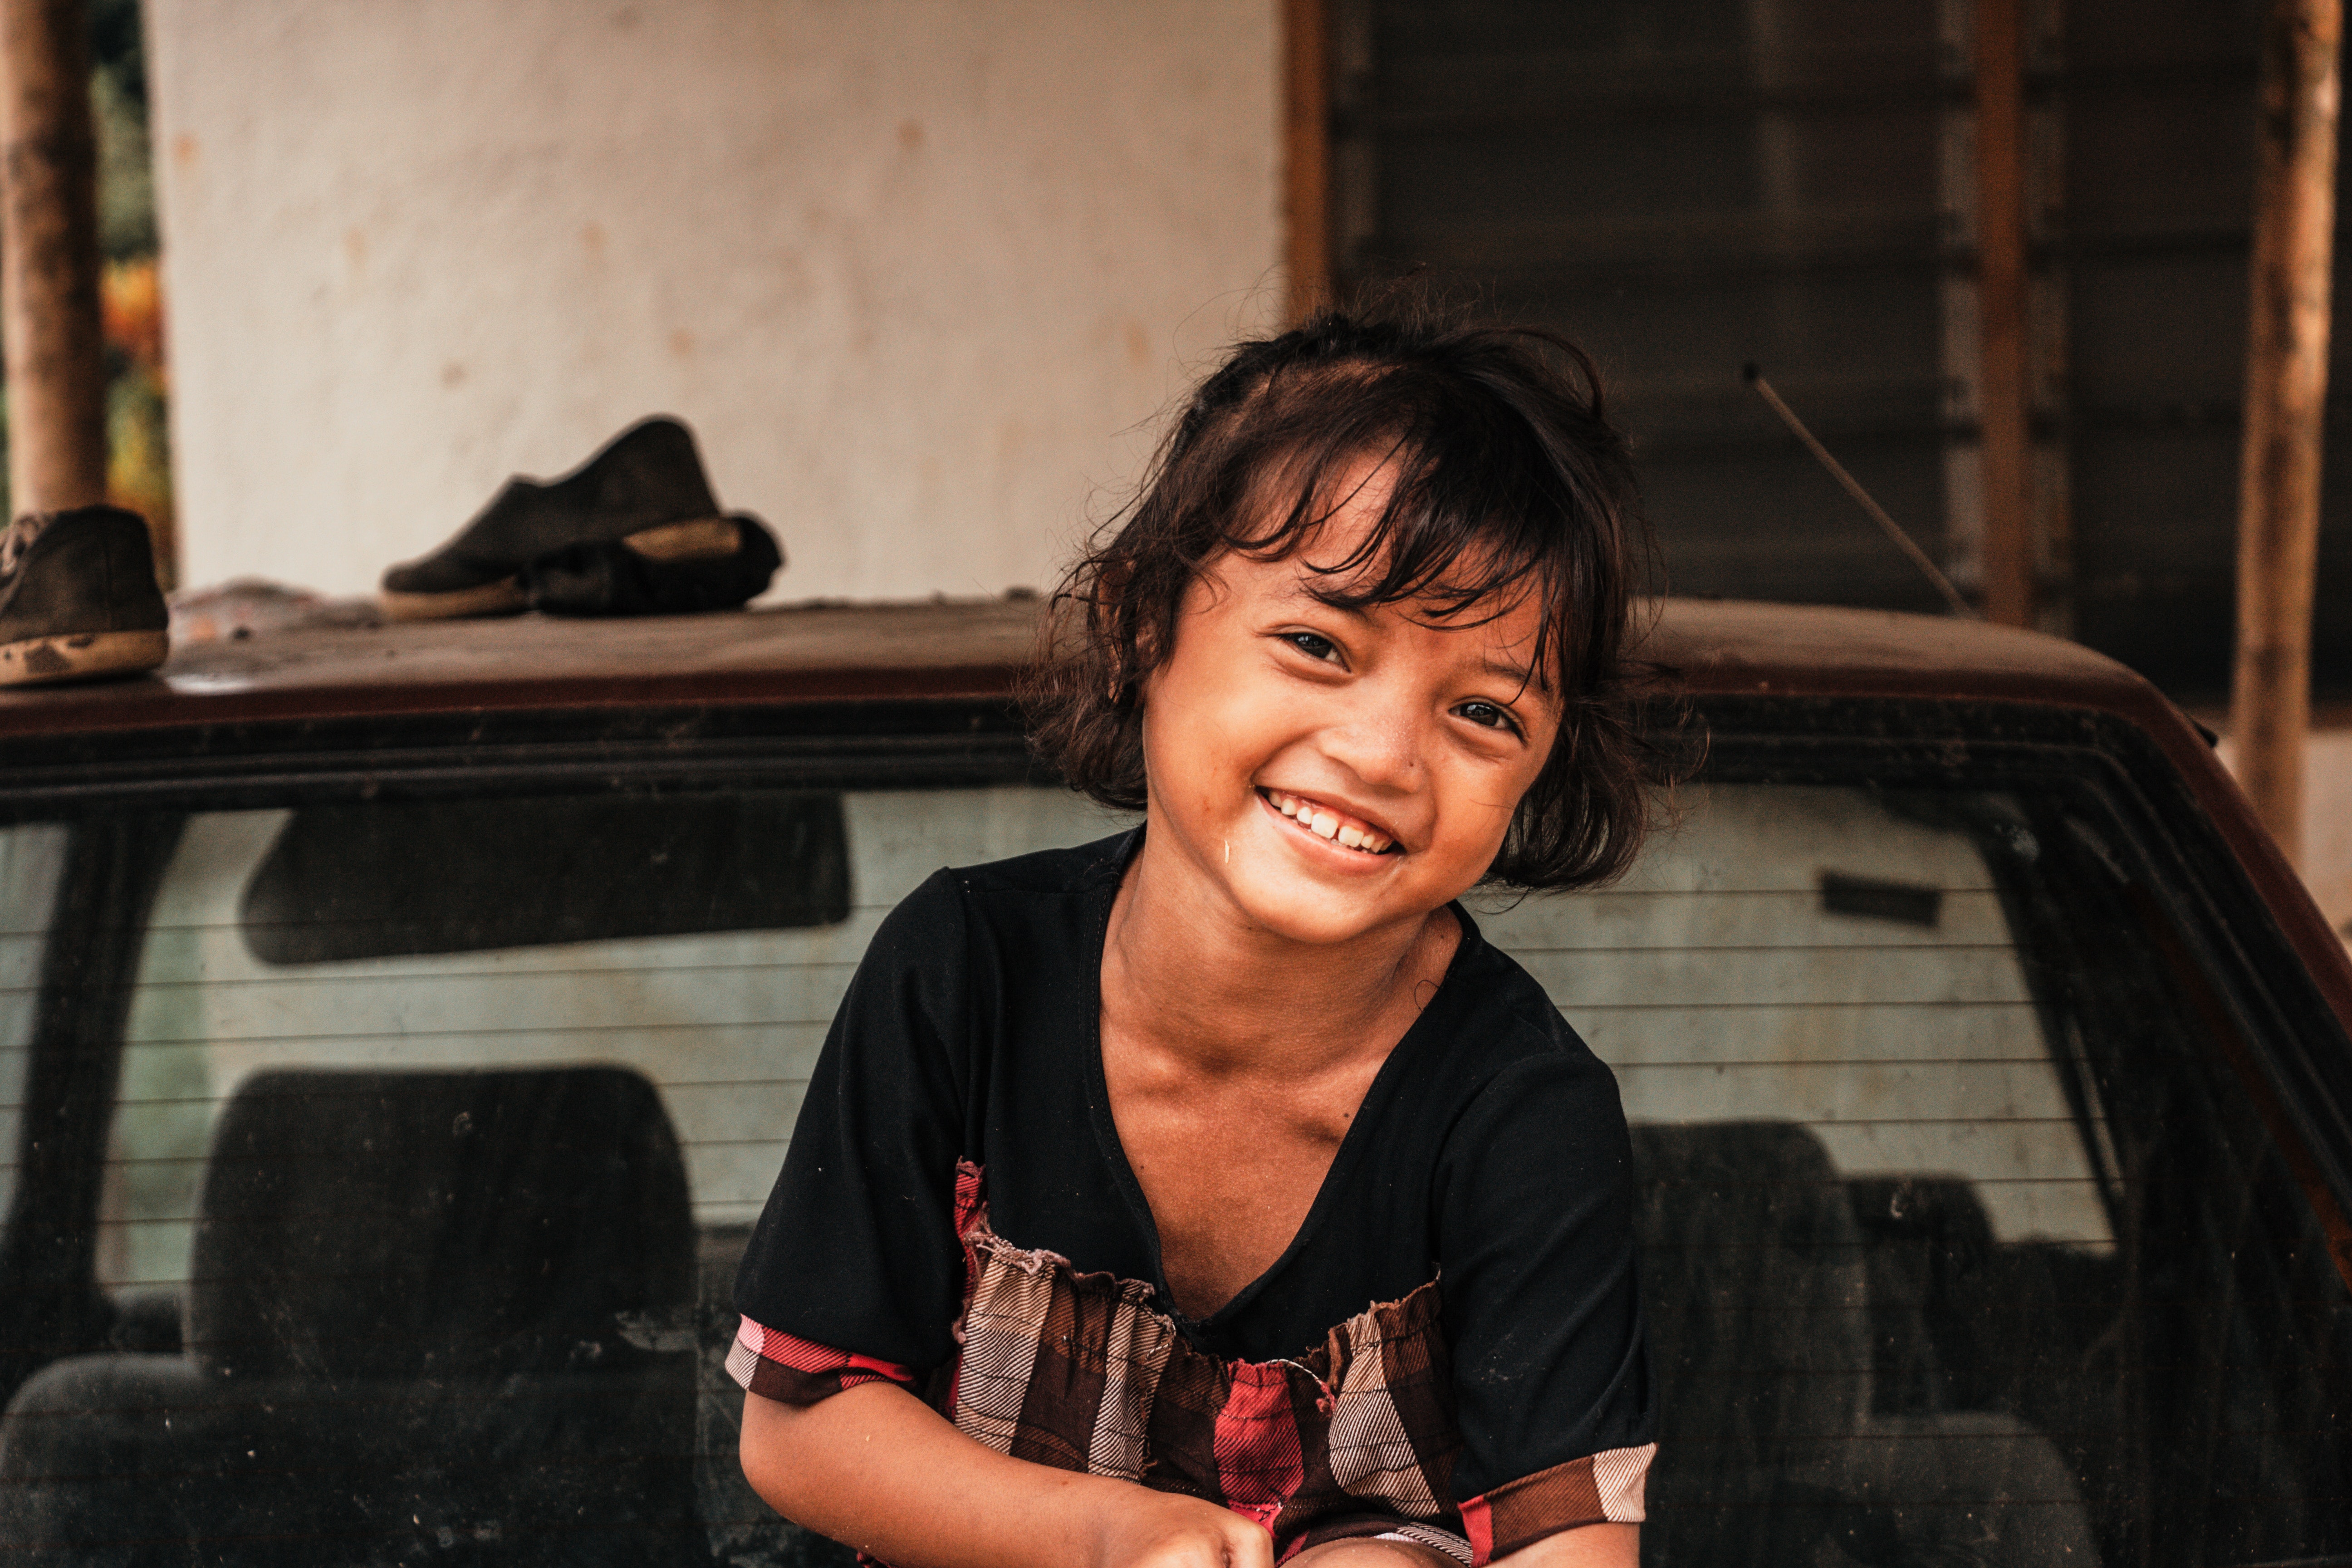
facial expression, smile, chin, human, fun, photography, sitting, vacation, black hair, tourism